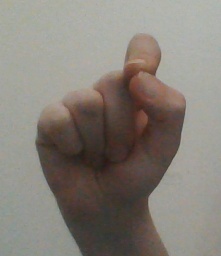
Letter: fa